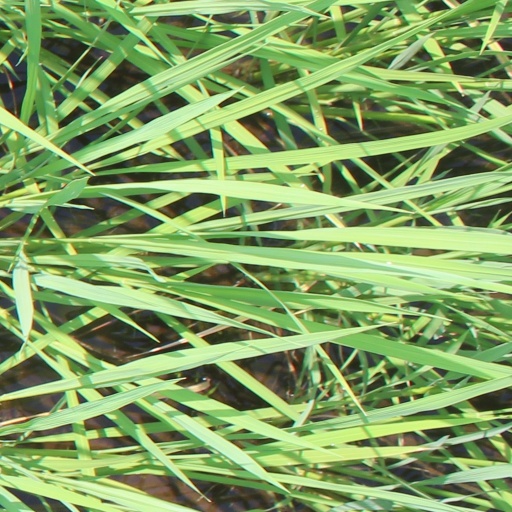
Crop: rice